Bridge in West Mead Township

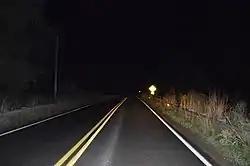
Concrete girder bridge that has replaced the historic truss bridge

The Bridge in West Mead Township was a historic metal truss bridge spanning French Creek at West Mead Township, Crawford County, Pennsylvania. It was built in 1888, and was a single span, Pratt through truss bridge measuring . It was built by the Penn Bridge Company of Beaver Falls, Pennsylvania. It has been demolished.